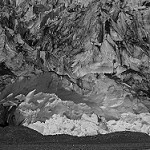
Label: B & W